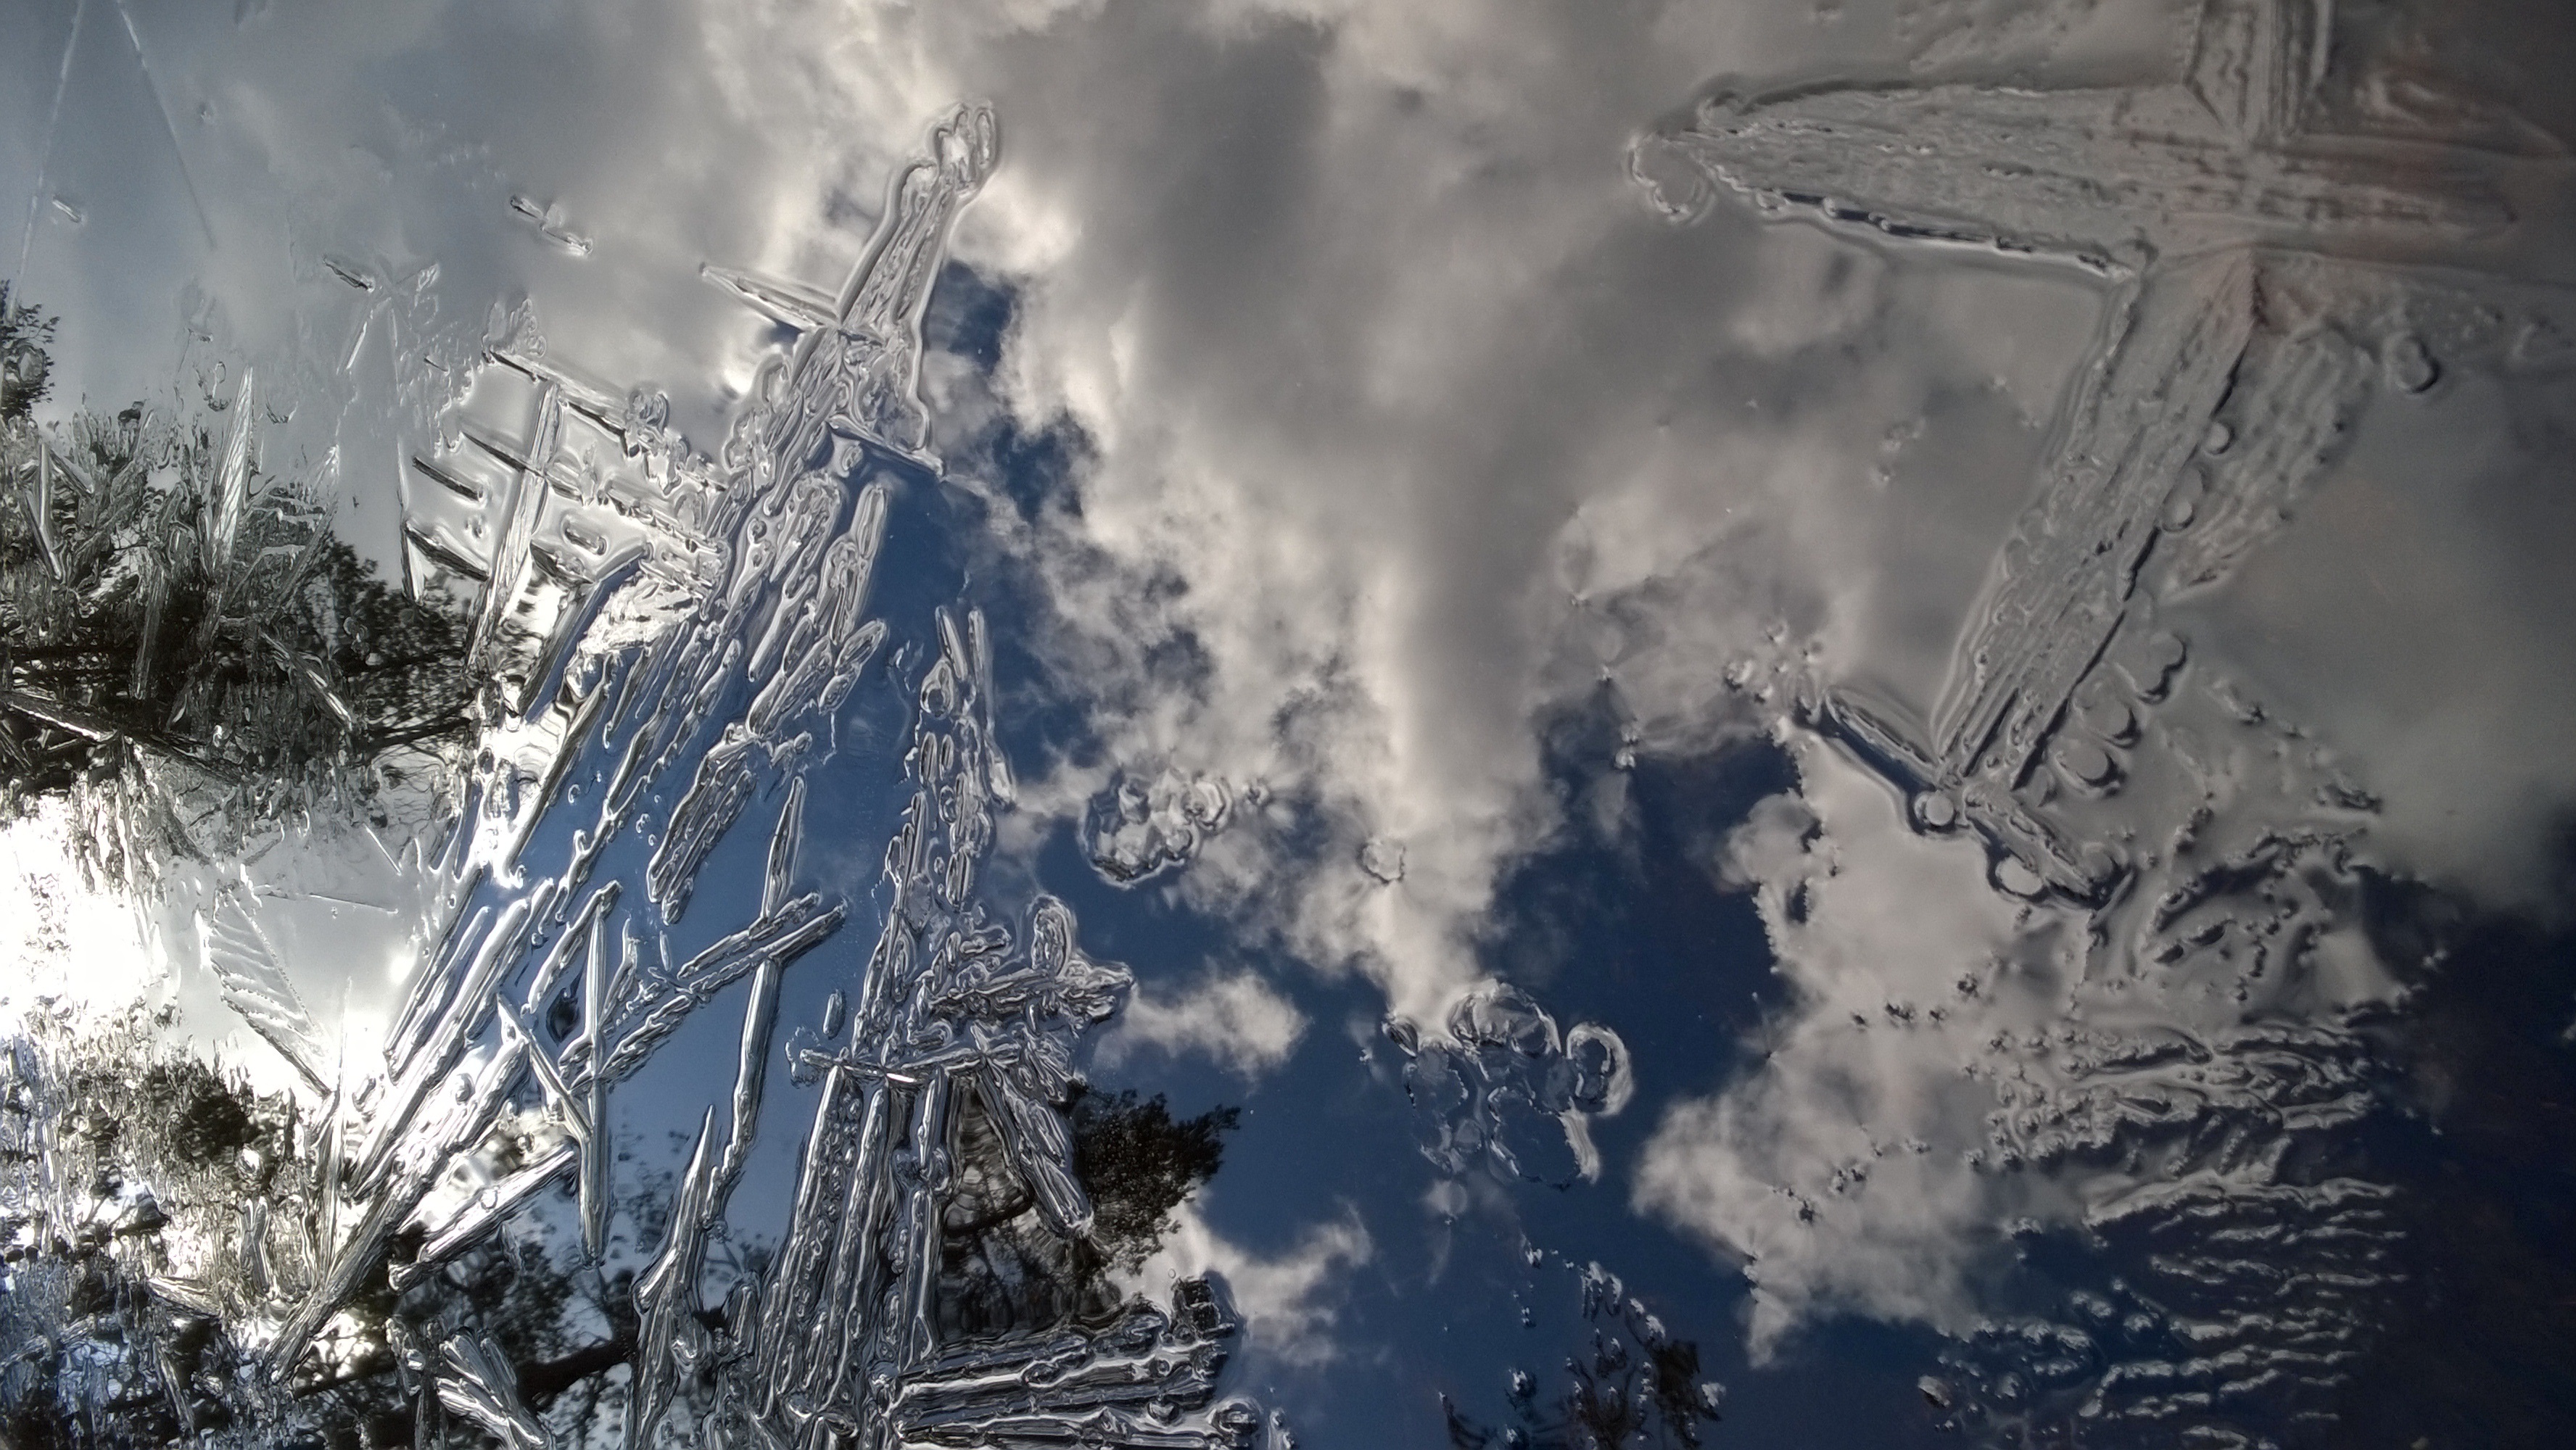
snow, winter, cloud, sky, sunlight, frost, atmosphere, ice, weather, freezing, atmosphere of earth, geological phenomenon